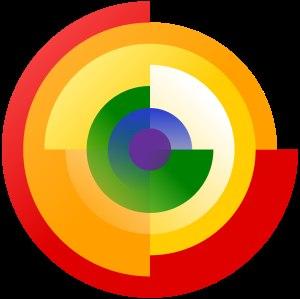
Une œuvre libre, ou contenu libre, est une œuvre de l'esprit dont la diffusion et la modification sont libres. Ces œuvres sont notamment des images, des textes, de la musique et des logiciels dont chacun peut distribuer autant de copies qu'il le souhaite, et aussi les modifier pour les améliorer. La notion d'œuvre libre assure donc la liberté d'expression seulement dans la mesure où elle permet la liberté de diffusion et de modification des informations contenues dans les œuvres et le cas échéant, la commercialisation.